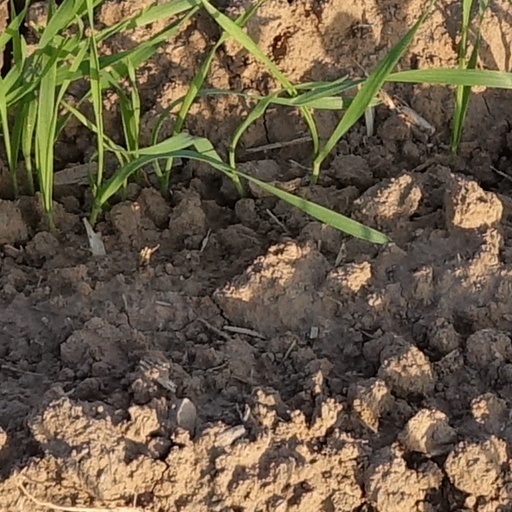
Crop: wheat